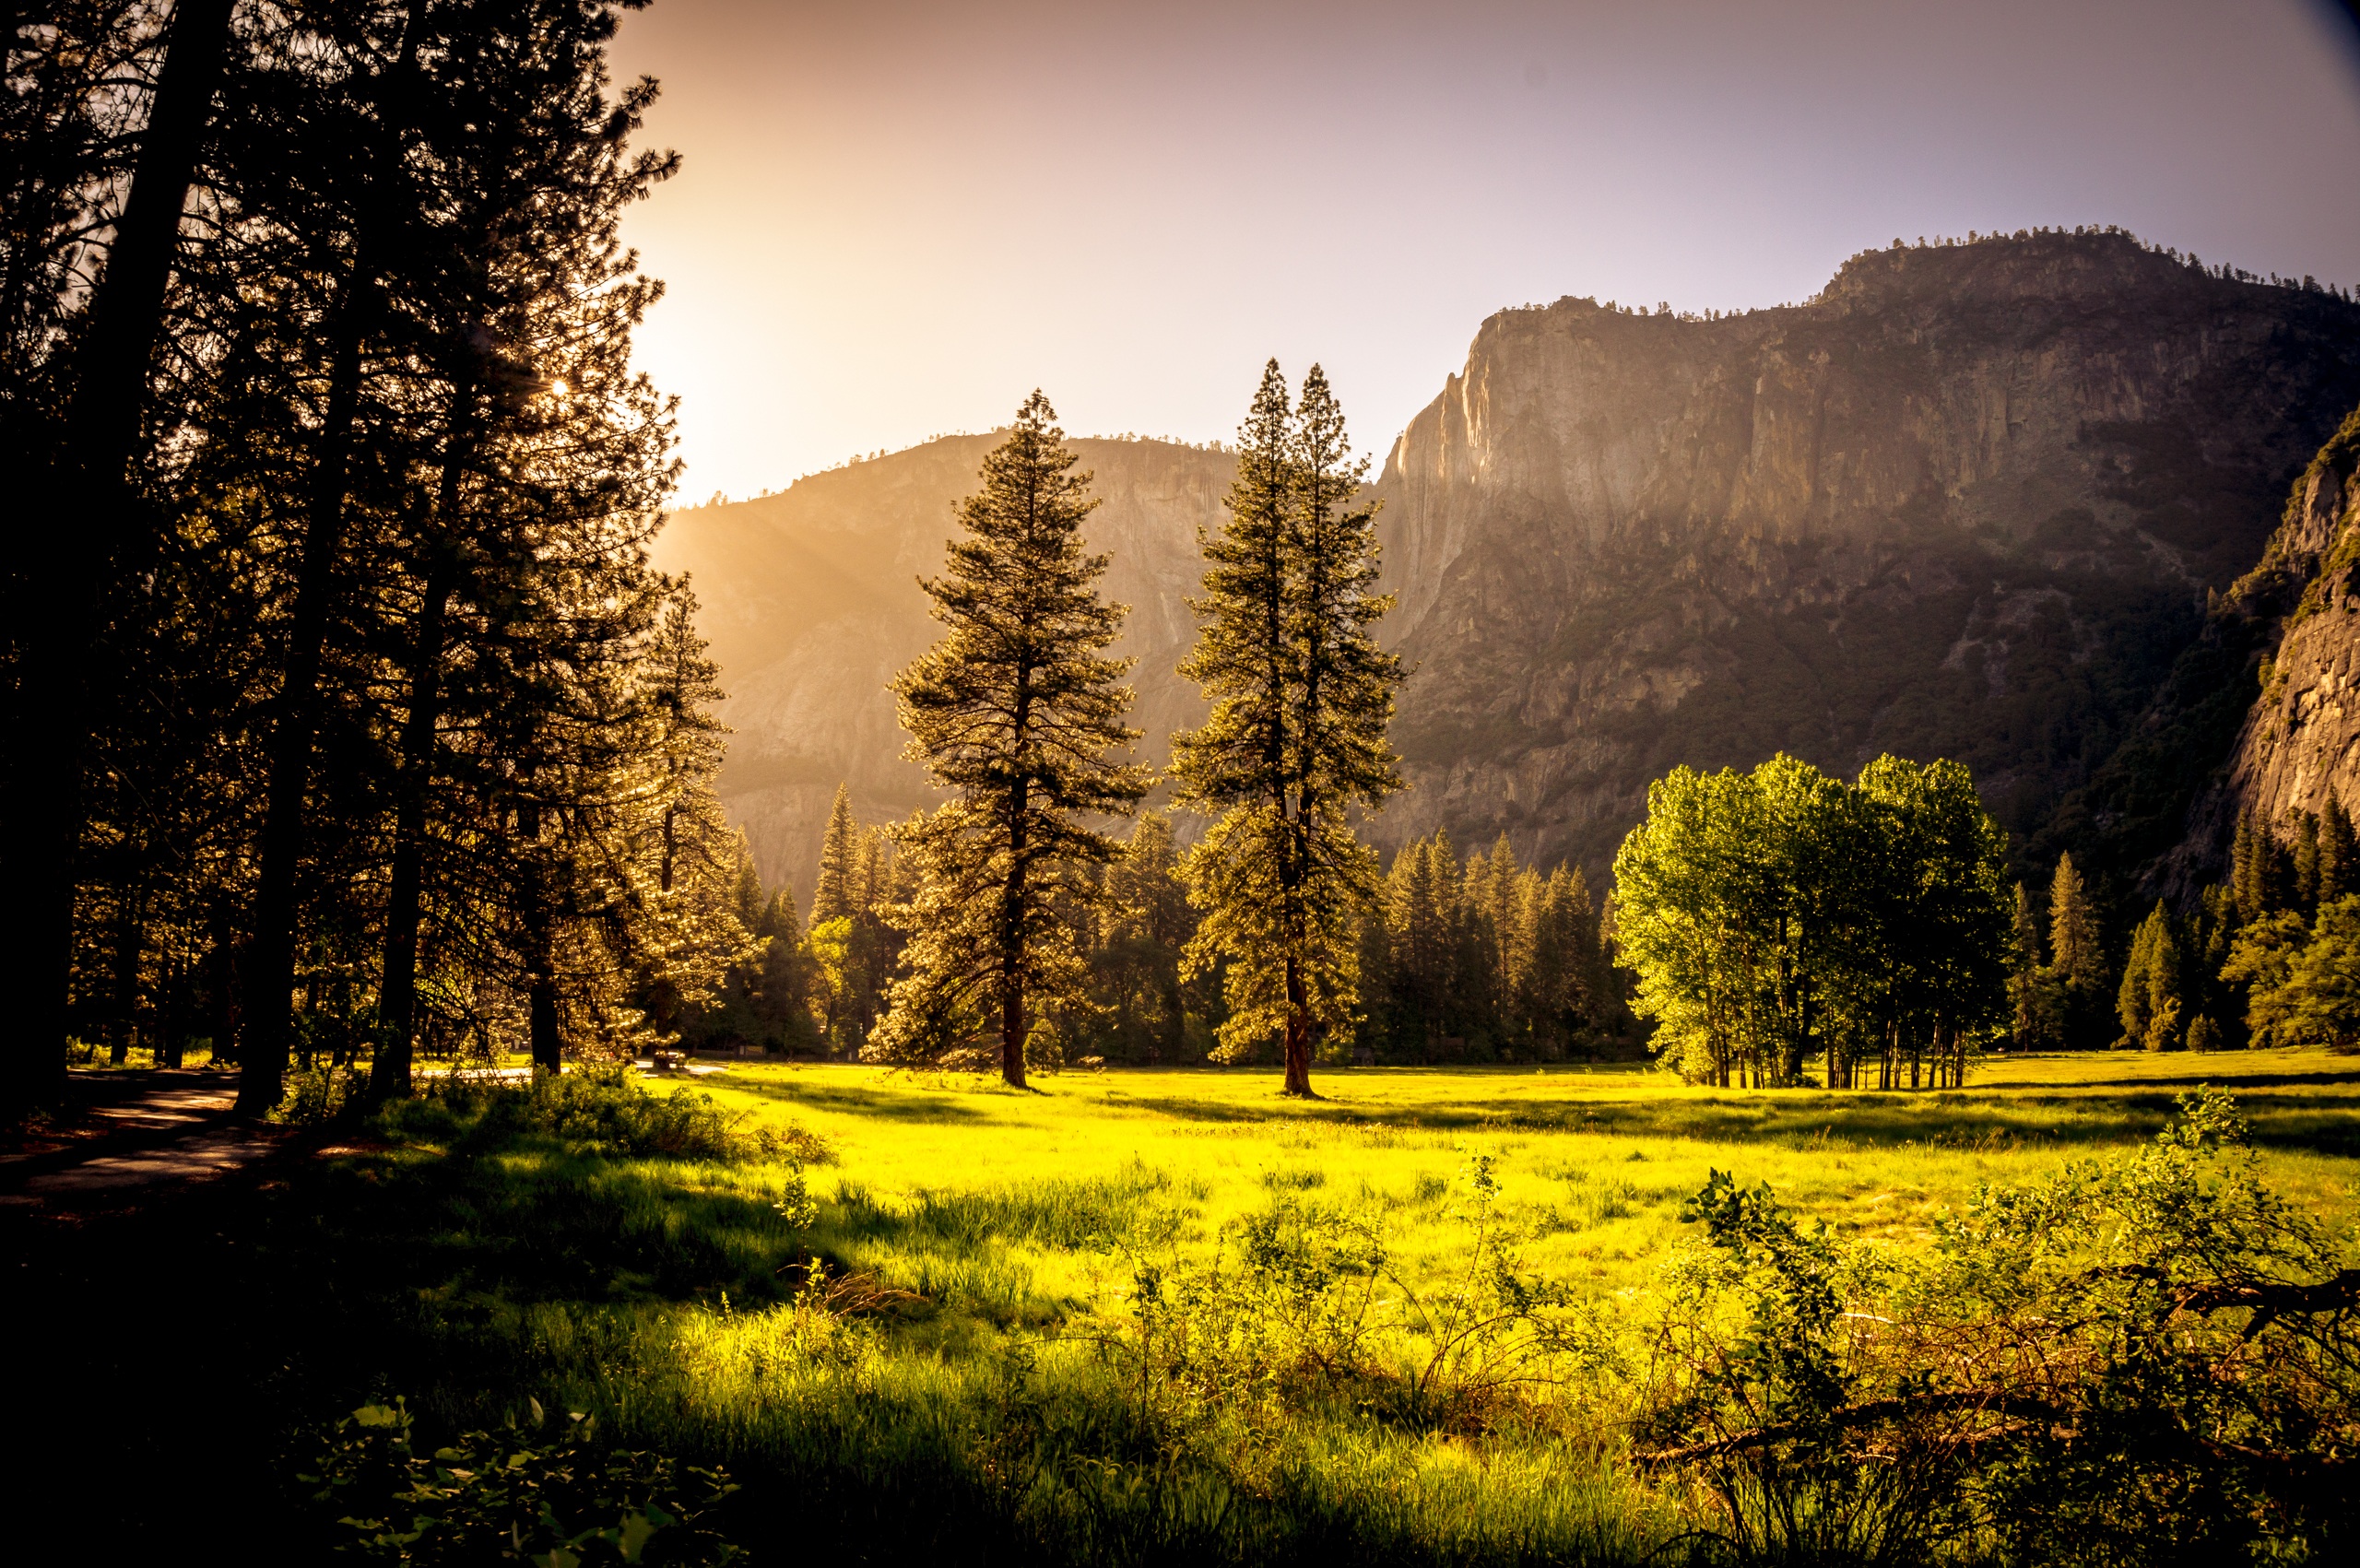
landscape, tree, nature, forest, grass, outdoor, wilderness, mountain, light, plant, sunshine, sun, sunrise, sunset, field, meadow, sunlight, morning, leaf, dawn, summer, travel, dusk, evening, green, reflection, natural, autumn, glow, season, trees, sunny, bright, day, woodland, habitat, sunset landscape, natural environment, geographical feature, atmospheric phenomenon, woody plant, mountainous landforms, computer wallpaper